Xiongguanlong

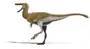
Life restoration showing hypothetical feathers

The preserved post-cranial bones of "Xiongguanlong" include the entire series of cervical and dorsal vertebrae, part of the ilium and a femur. Several skeletal elements bear similarities to other tyrannosauroids and also to some non-tyrannosauroid theropods.